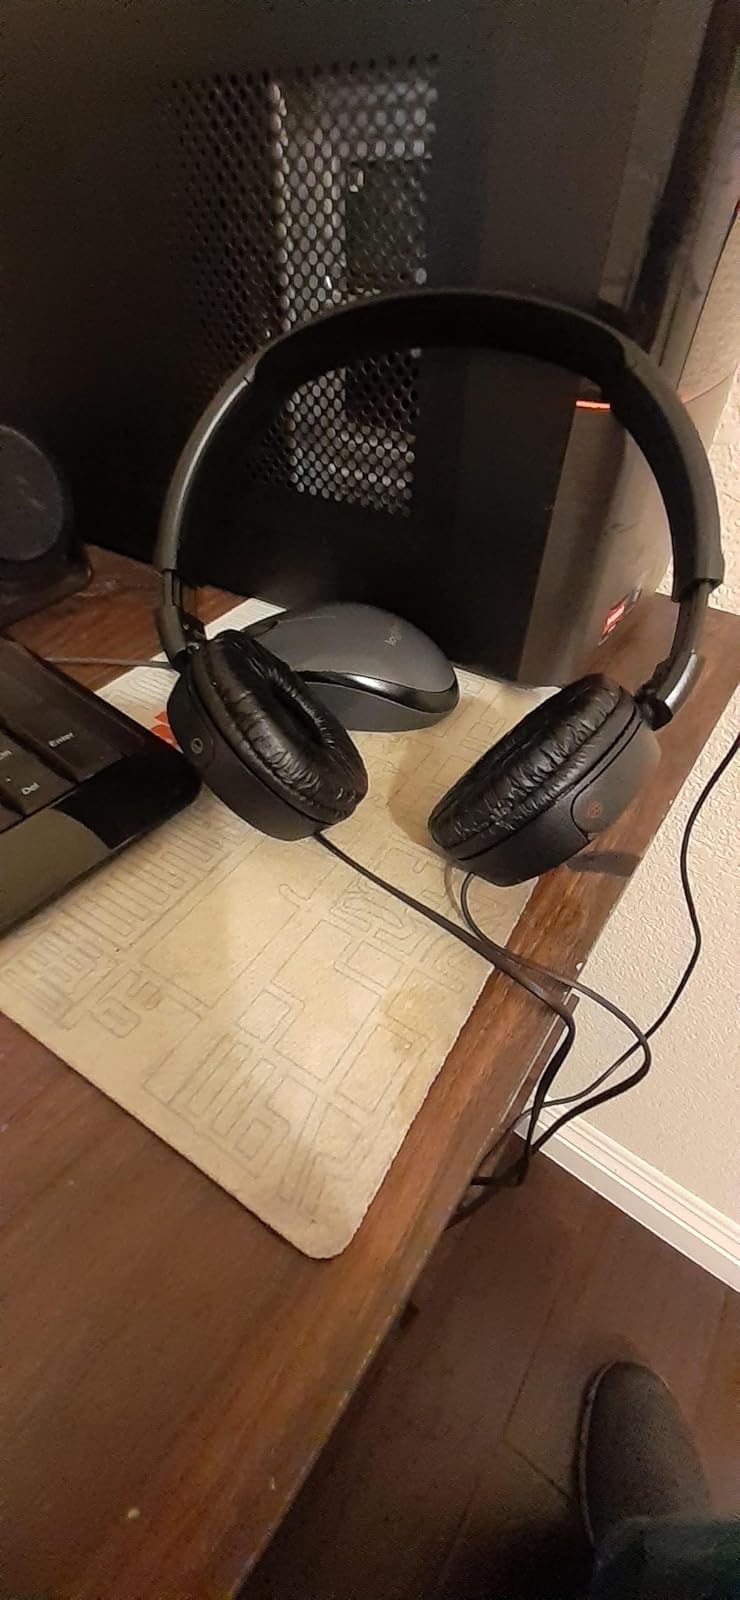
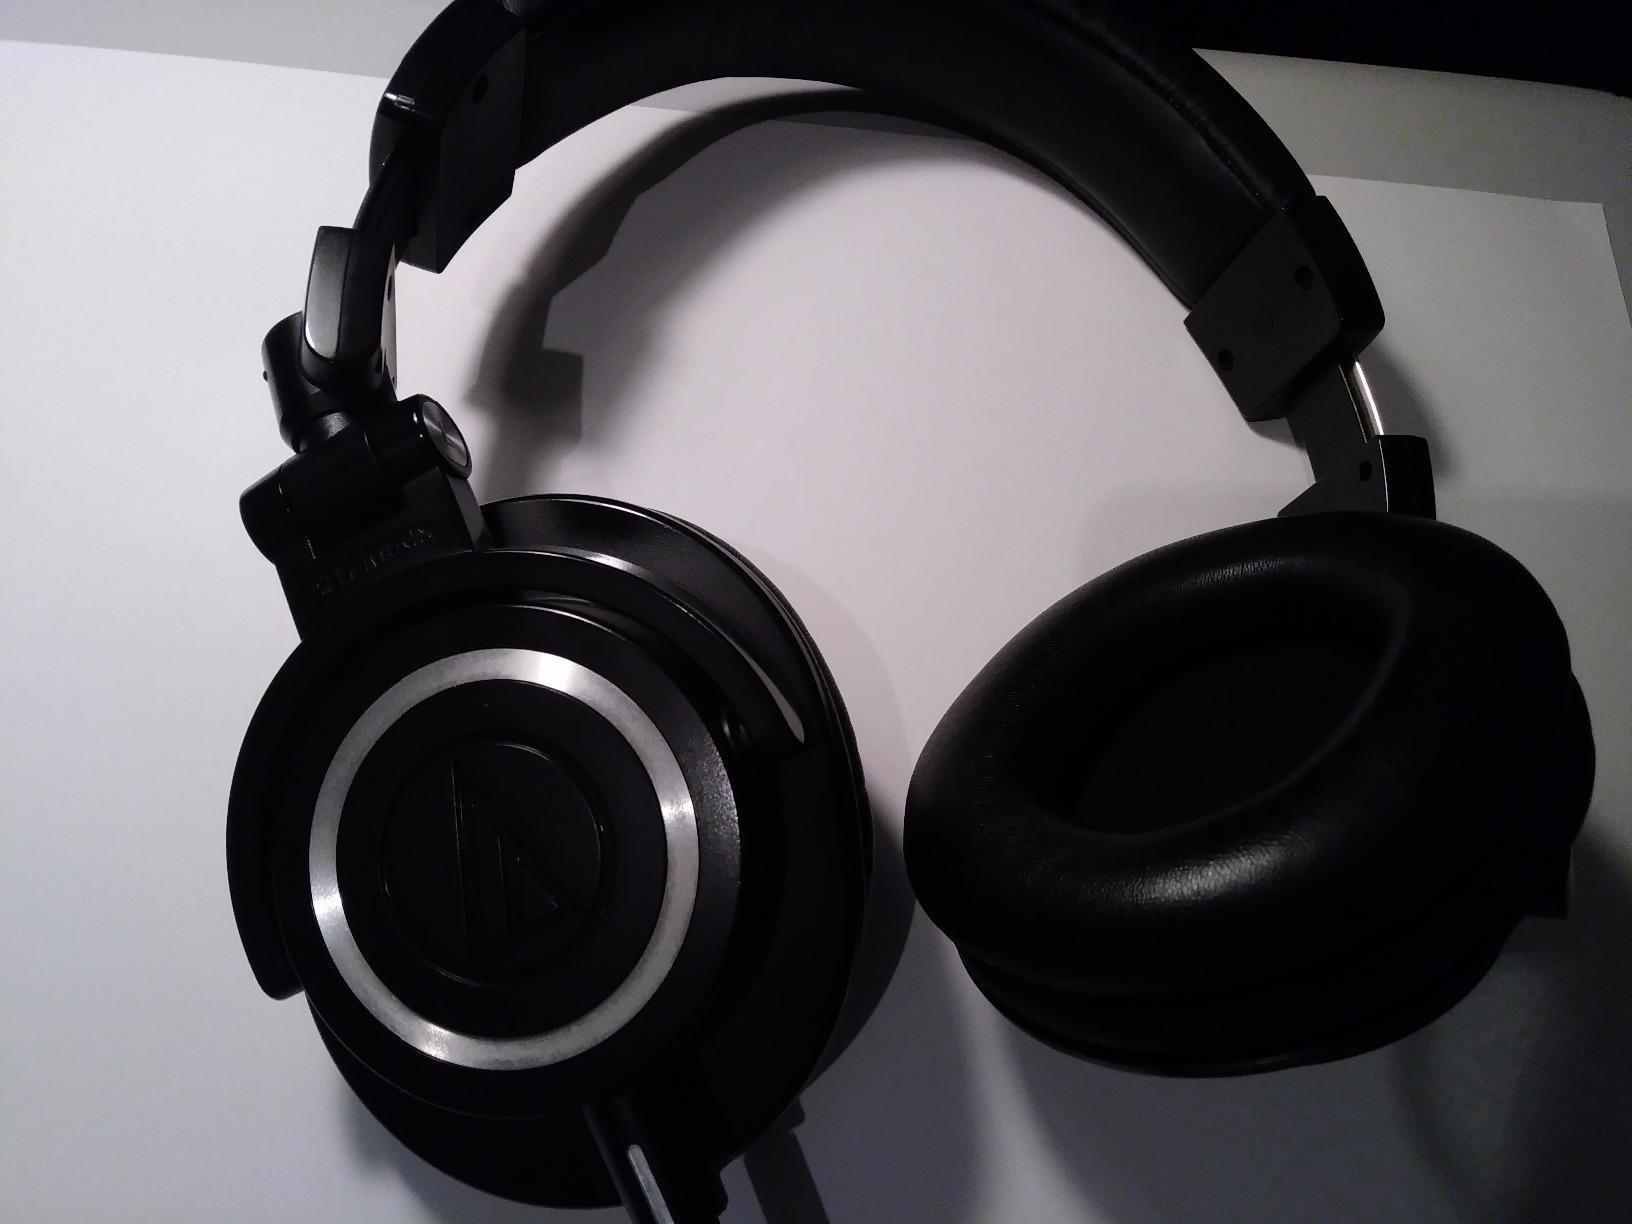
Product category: headphones
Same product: no